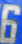
Number: 6